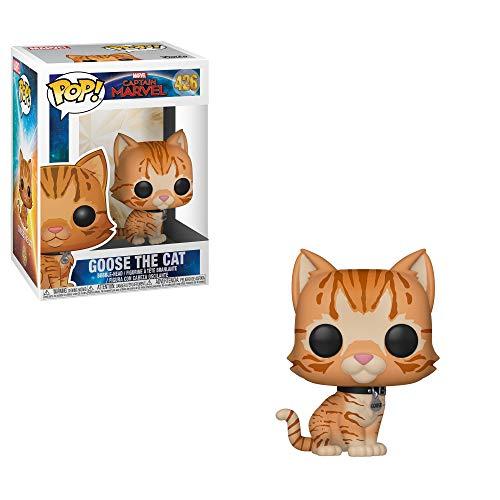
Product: Funko POP! Marvel Captain Marvel Collectors Set- ASSORTED (Captain Marvel Possible Limited Chase Edition Vers, Talos, Goose The Cat)
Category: Toys & Games | Toy Figures & Playsets | Action Figures
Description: ASSORTED:Captain Marvel W/Chase, Vers, talos, goose the cat.
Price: $8.78
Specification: ProductDimensions:9.5x7.6x7inches|ItemWeight:1.57pounds|ShippingWeight:1.57pounds(Viewshippingratesandpolicies)|ASIN:B07P7RCYGV|Itemmodelnumber:B07P7RCYGV|Manufacturerrecommendedage:5yearsandup